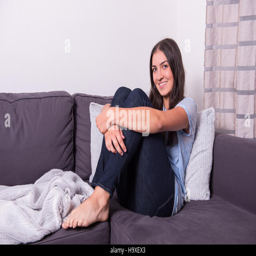
young attractive woman resting at home with her knees drawn on the couch